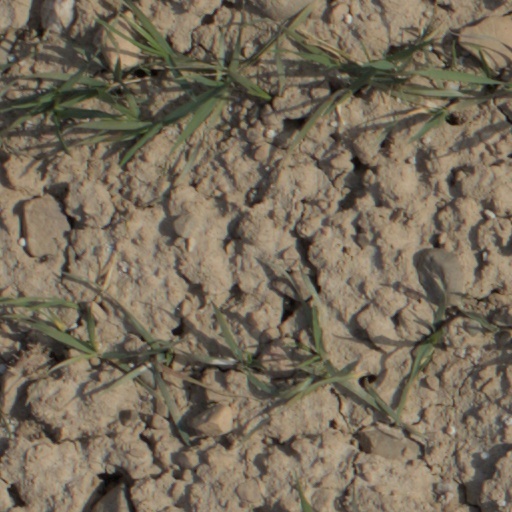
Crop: wheat